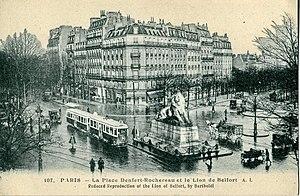
Carte postale ancienne éditée par AL N°107 PARIS - La Place Denfert-Rochereau et le Lion de Belfort Vue d'une ancienne rame de tramway en beau plan
La Société des transports en commun de la région parisienne, ou STCRP, est la société qui a exploité les transports de voyageurs en surface dans l'ancien département de la Seine de 1921 à 1941, pour le compte de cette collectivité.
La place Denfert-Rochereau est une place du sud de Paris, anciennement appelée « place d’Enfer » et située dans le 14ᵉ arrondissement de cette ville, dans le quartier du Montparnasse.